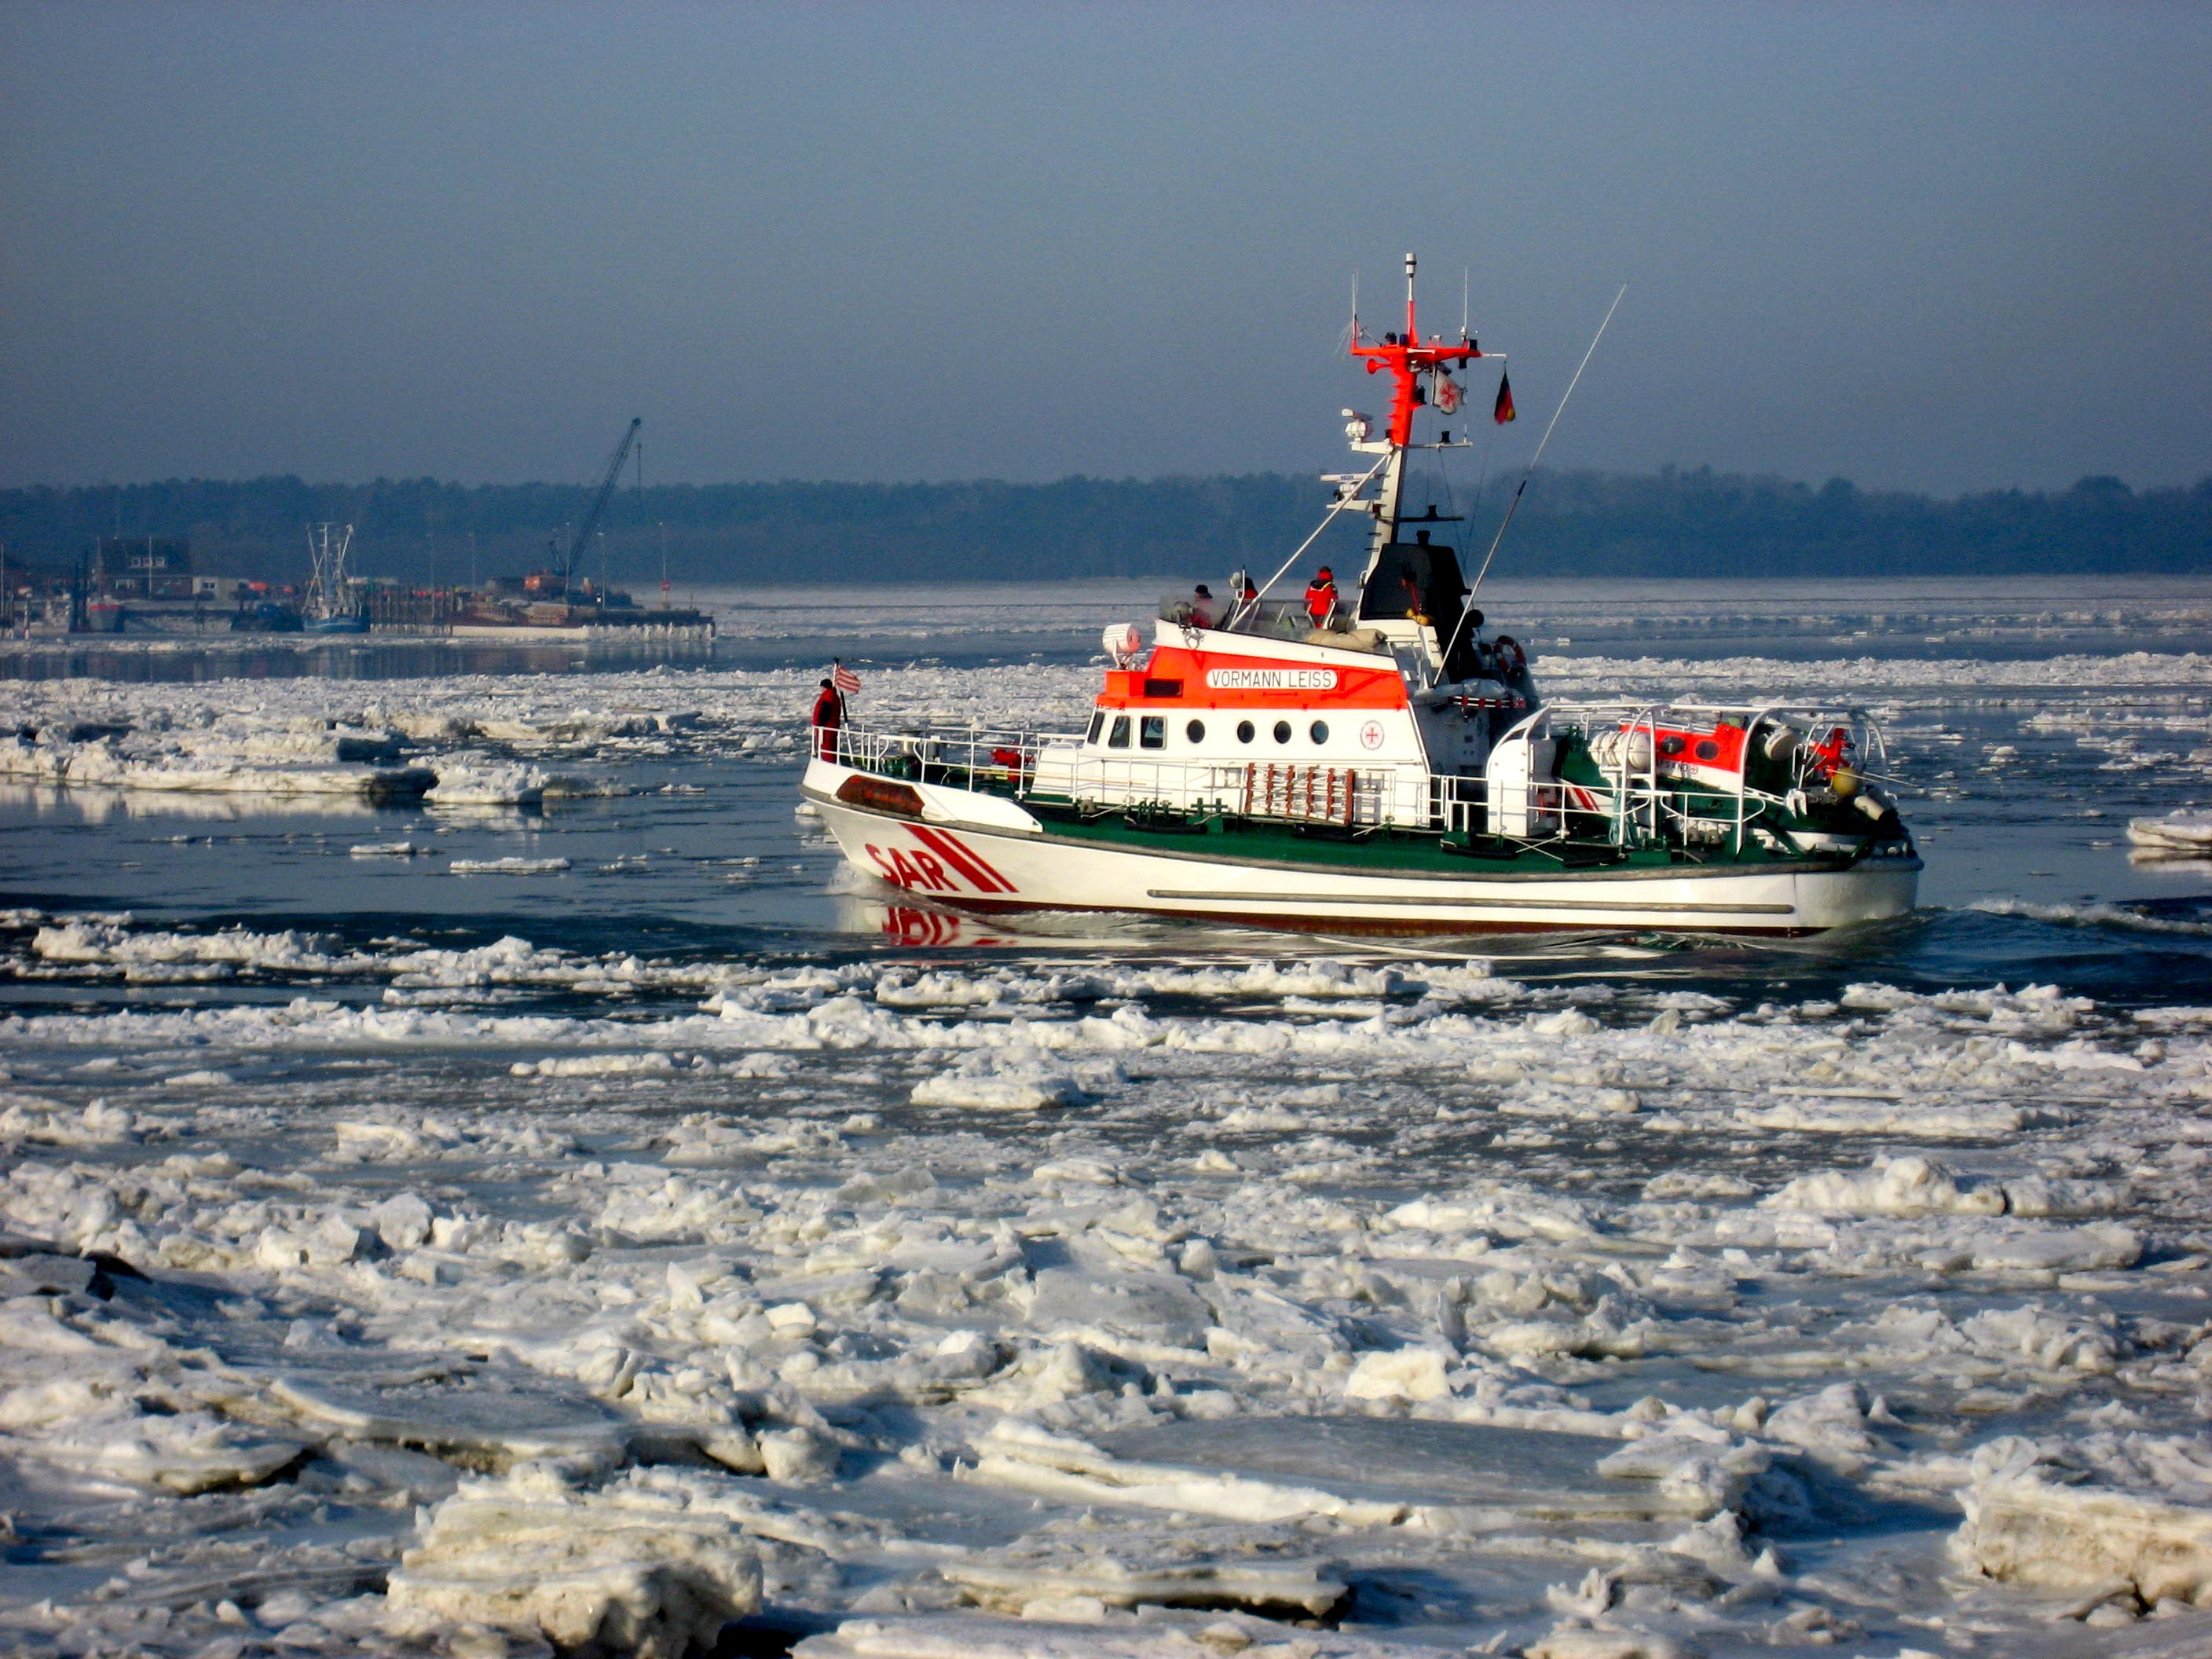
sea, coast, ocean, boat, ship, boot, vehicle, bay, harbor, port, arctic, ferry, ships, tugboat, watercraft, fishing vessel, coast guard